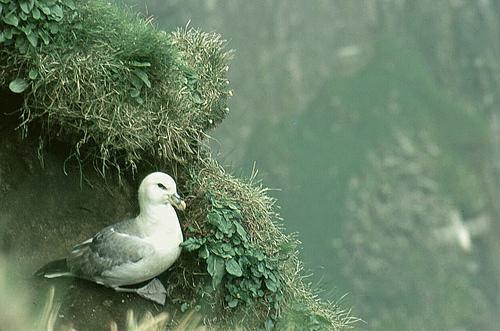
A photo of a northern fulmar